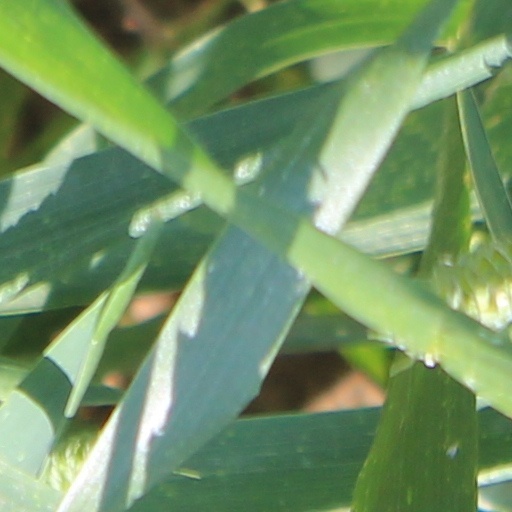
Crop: wheat